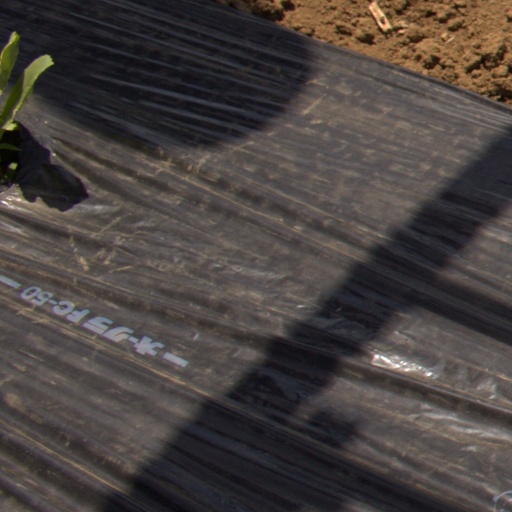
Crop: Jerusalem artichoke